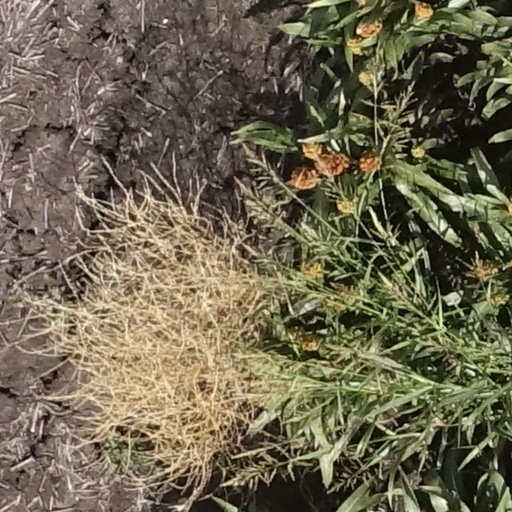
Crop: sorghum